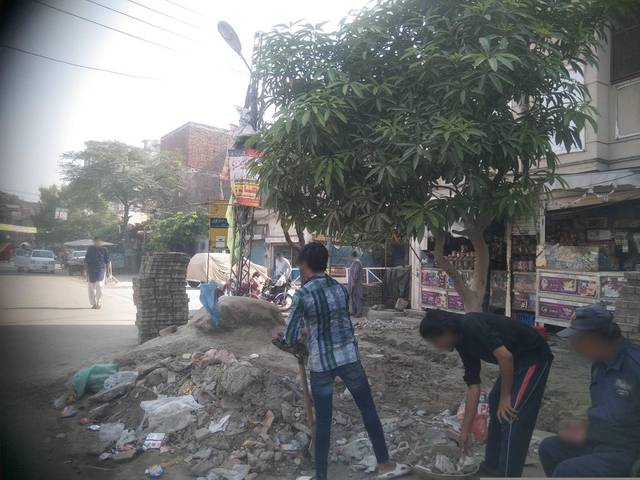
Region: Pakistan
Coordinates: 31.523, 74.317